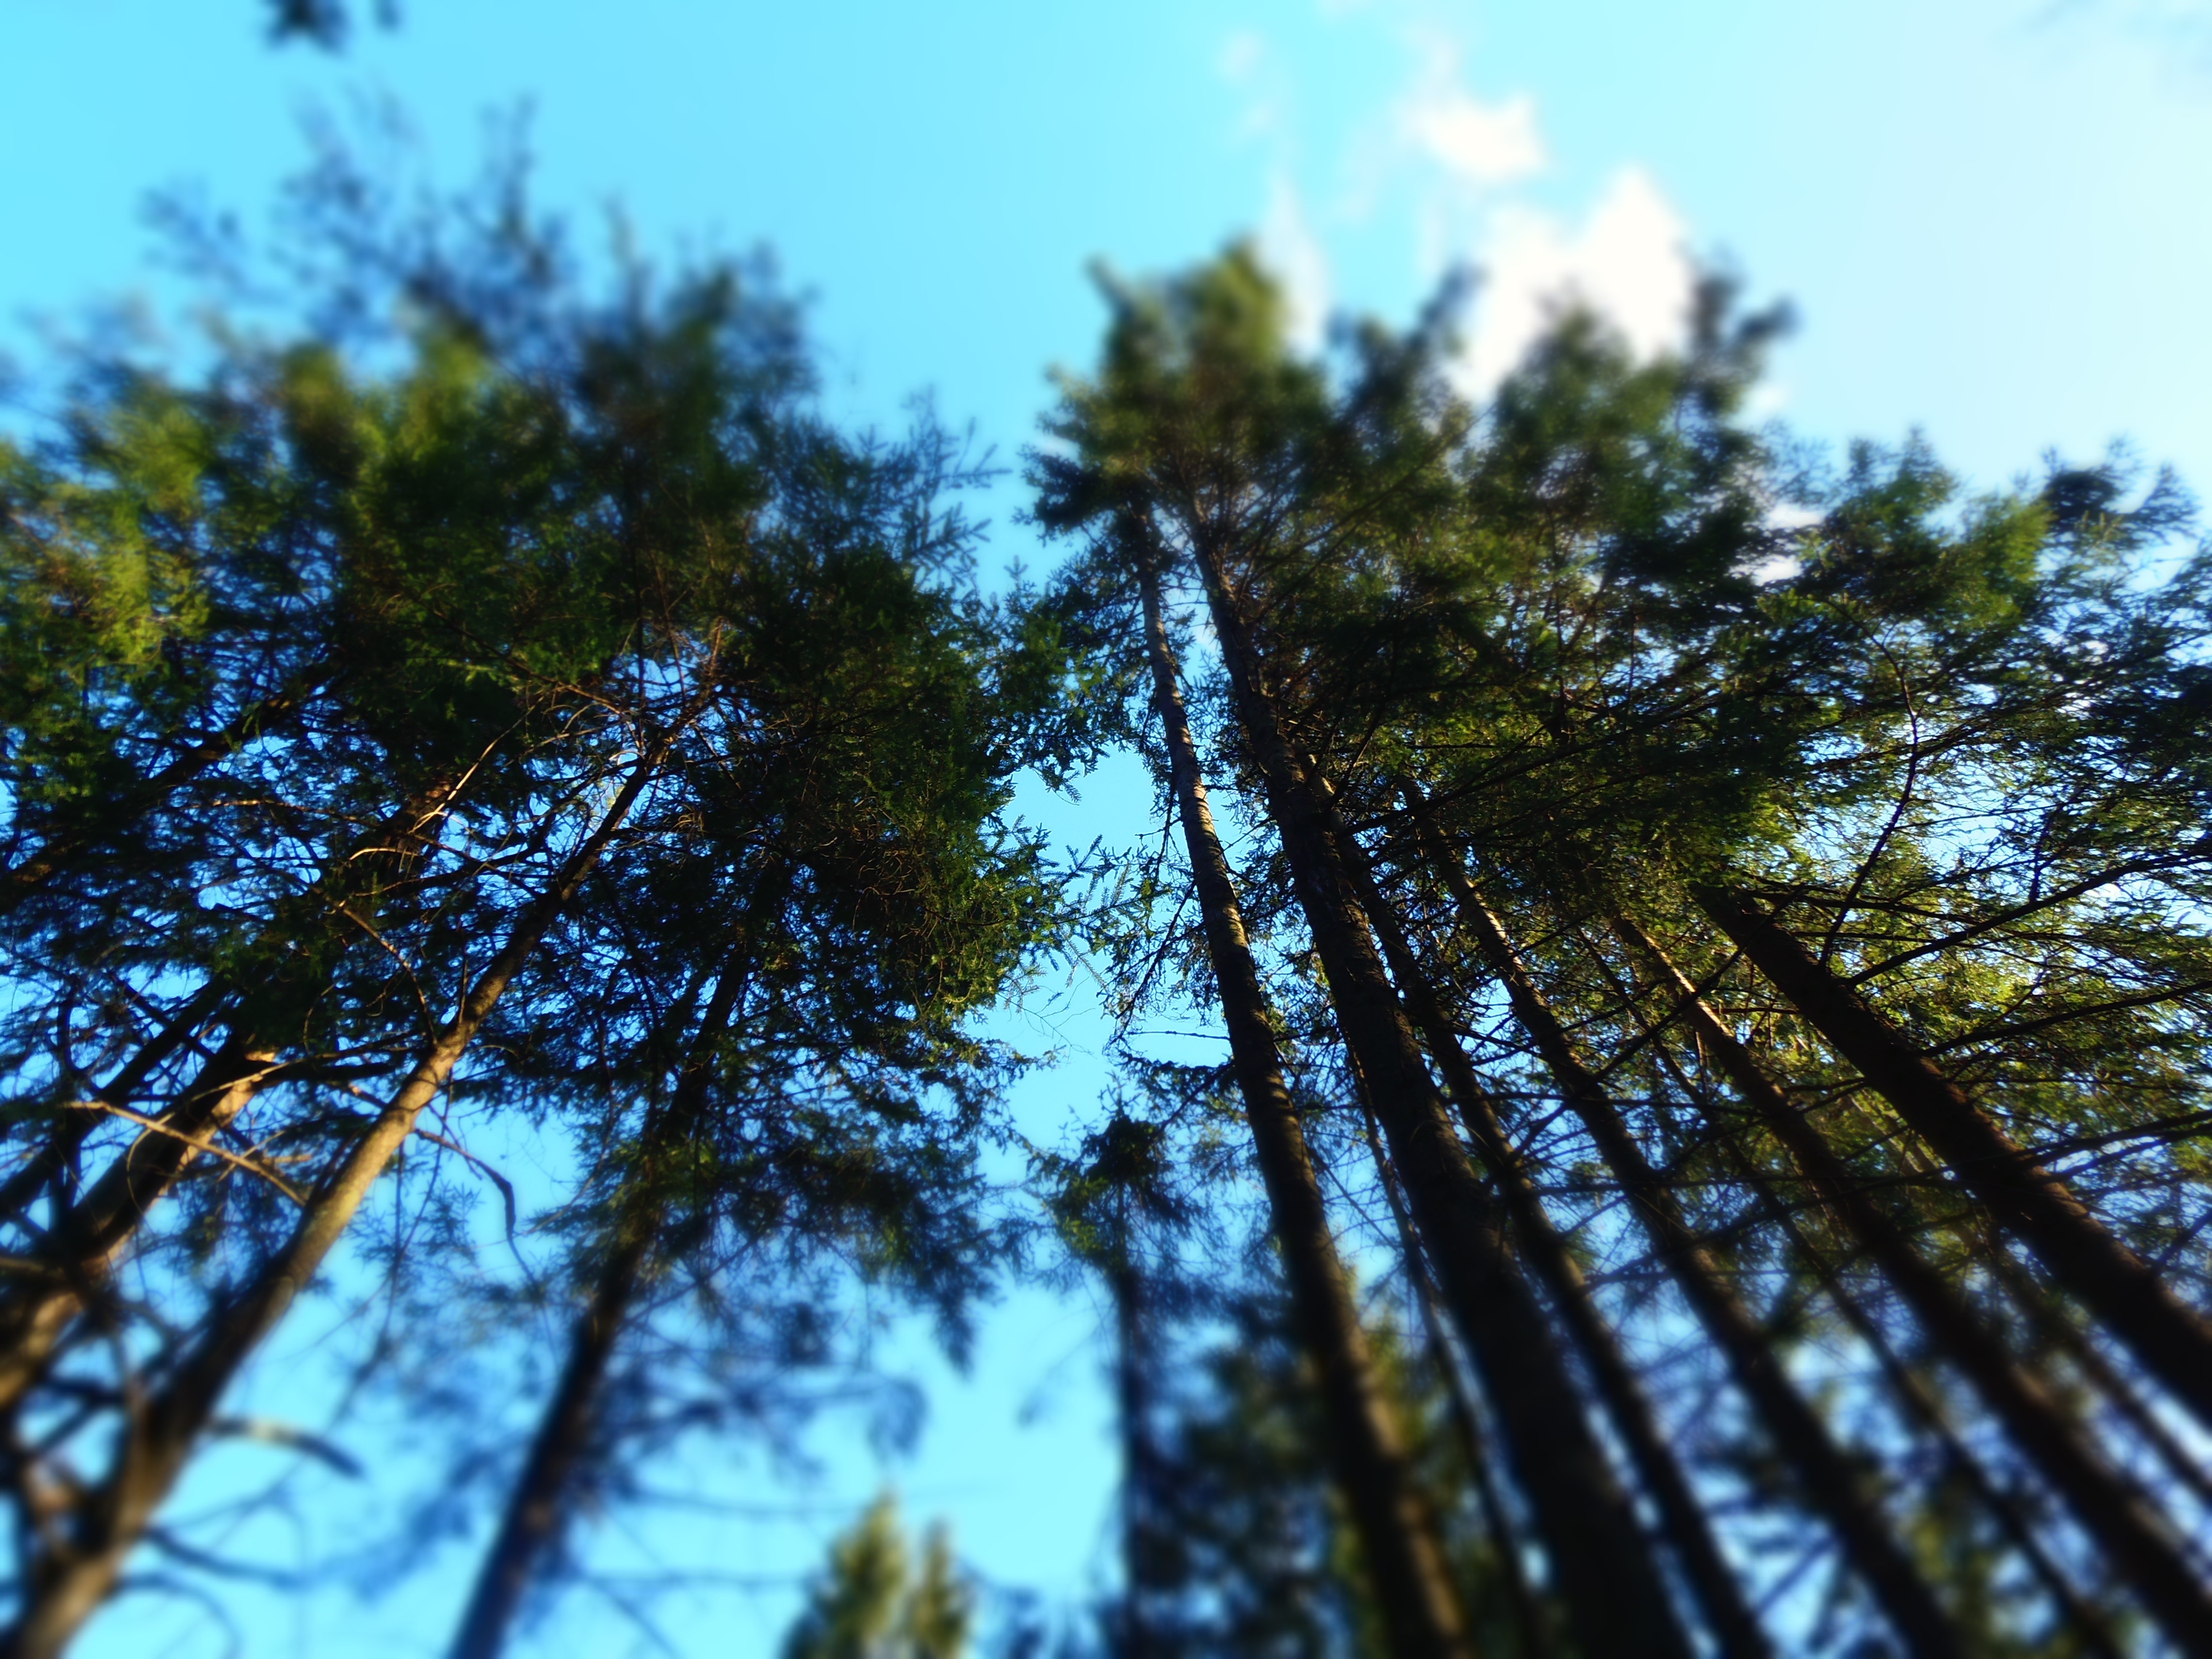
landscape, tree, nature, forest, grass, branch, cloud, plant, sky, wood, sunlight, morning, leaf, view, trunk, summer, green, high, autumn, season, trees, outdoors, spruce, woodland, habitat, top, ecosystem, tree tops, biome, natural environment, woody plant